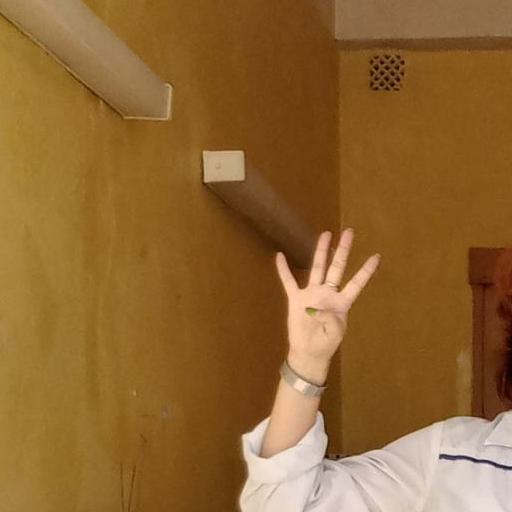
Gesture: four